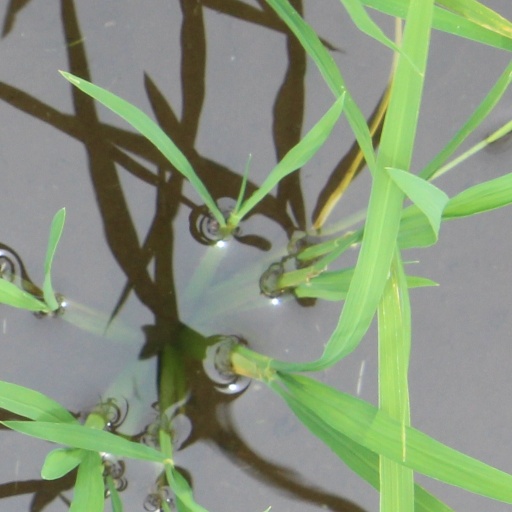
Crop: rice